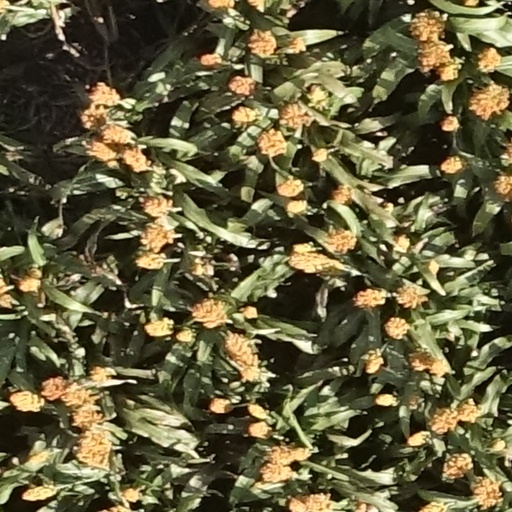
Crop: sorghum